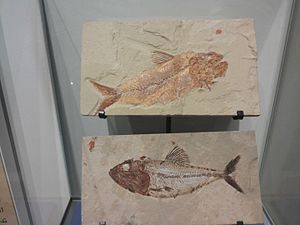
Forhistorisk liv
Fossiler af forhistoriske fisk
Forhistorisk liv er de forskellige organismer, som levede på Jorden fra livets opståen for ca. 3,8 mia. år siden til den historiske periode, hvor mennesker begyndte at føre skrevne optegnelser.